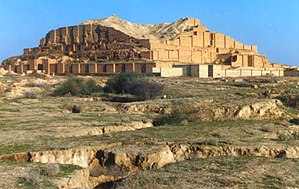
Ziggurat
Zigguraten Chogha Zanbil 40 km sydøst for Susa i Iran.
En ziggurat kan oversættes til "et højtrækkende bygværk".